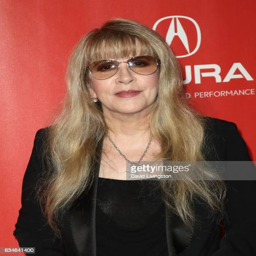
rock artist attends award category honoring heartland rock artist